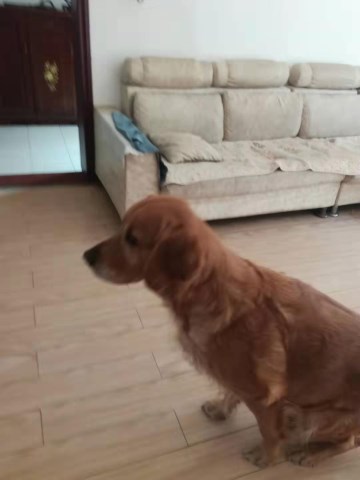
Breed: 5355-n000126-golden_retriever